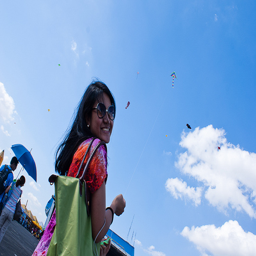
A woman carrying a green bat under a sky filled with kites.
a woman is looking up towards some birds in the sky
a woman smiles for the camera in front of kites flying in the sky
a woman looking over her shoulder and smiling
The woman holding a purse smiles bright while flying a kite.